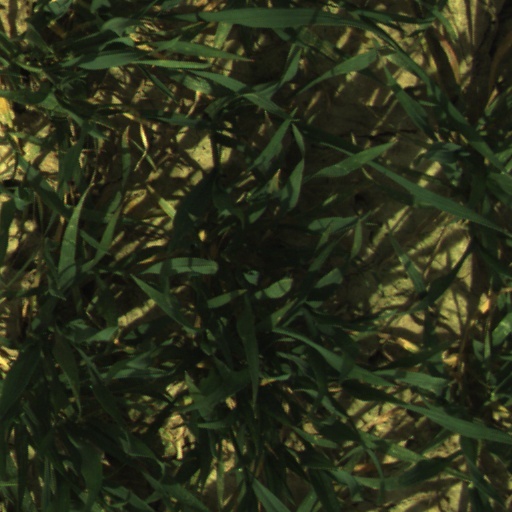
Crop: wheat